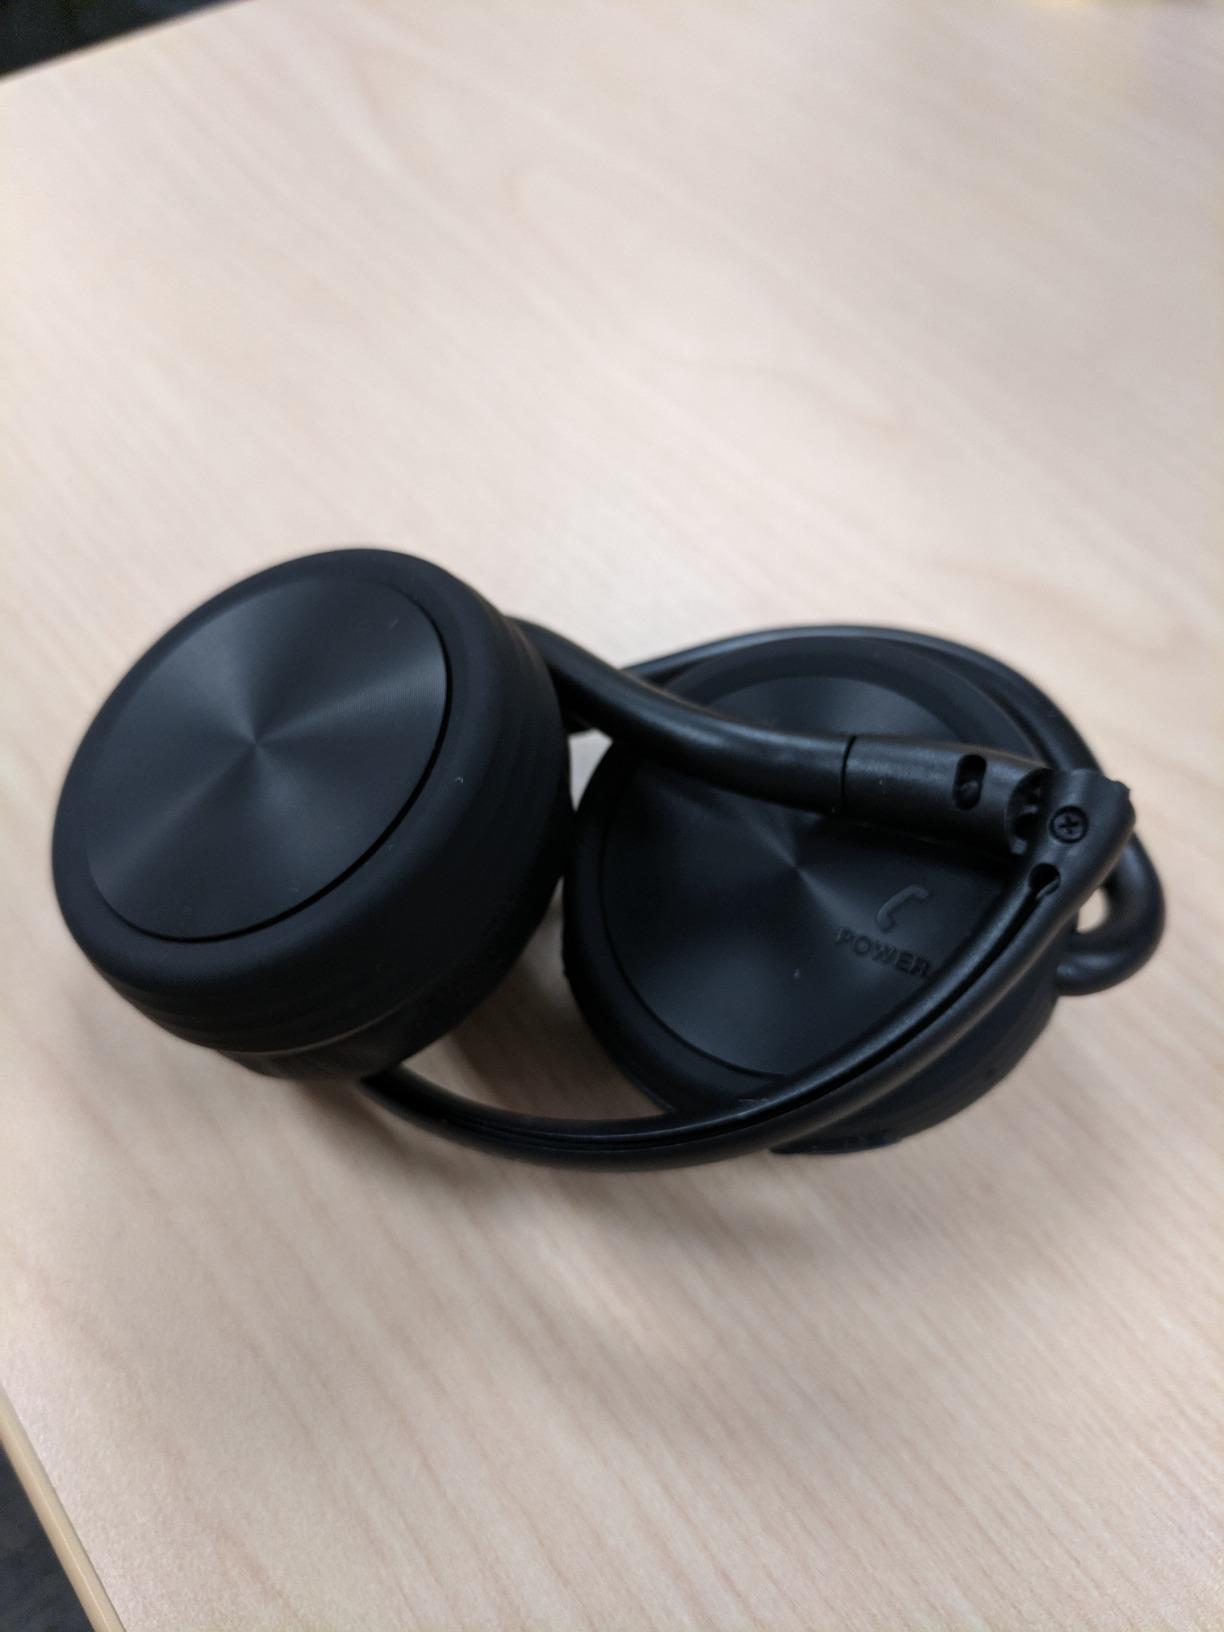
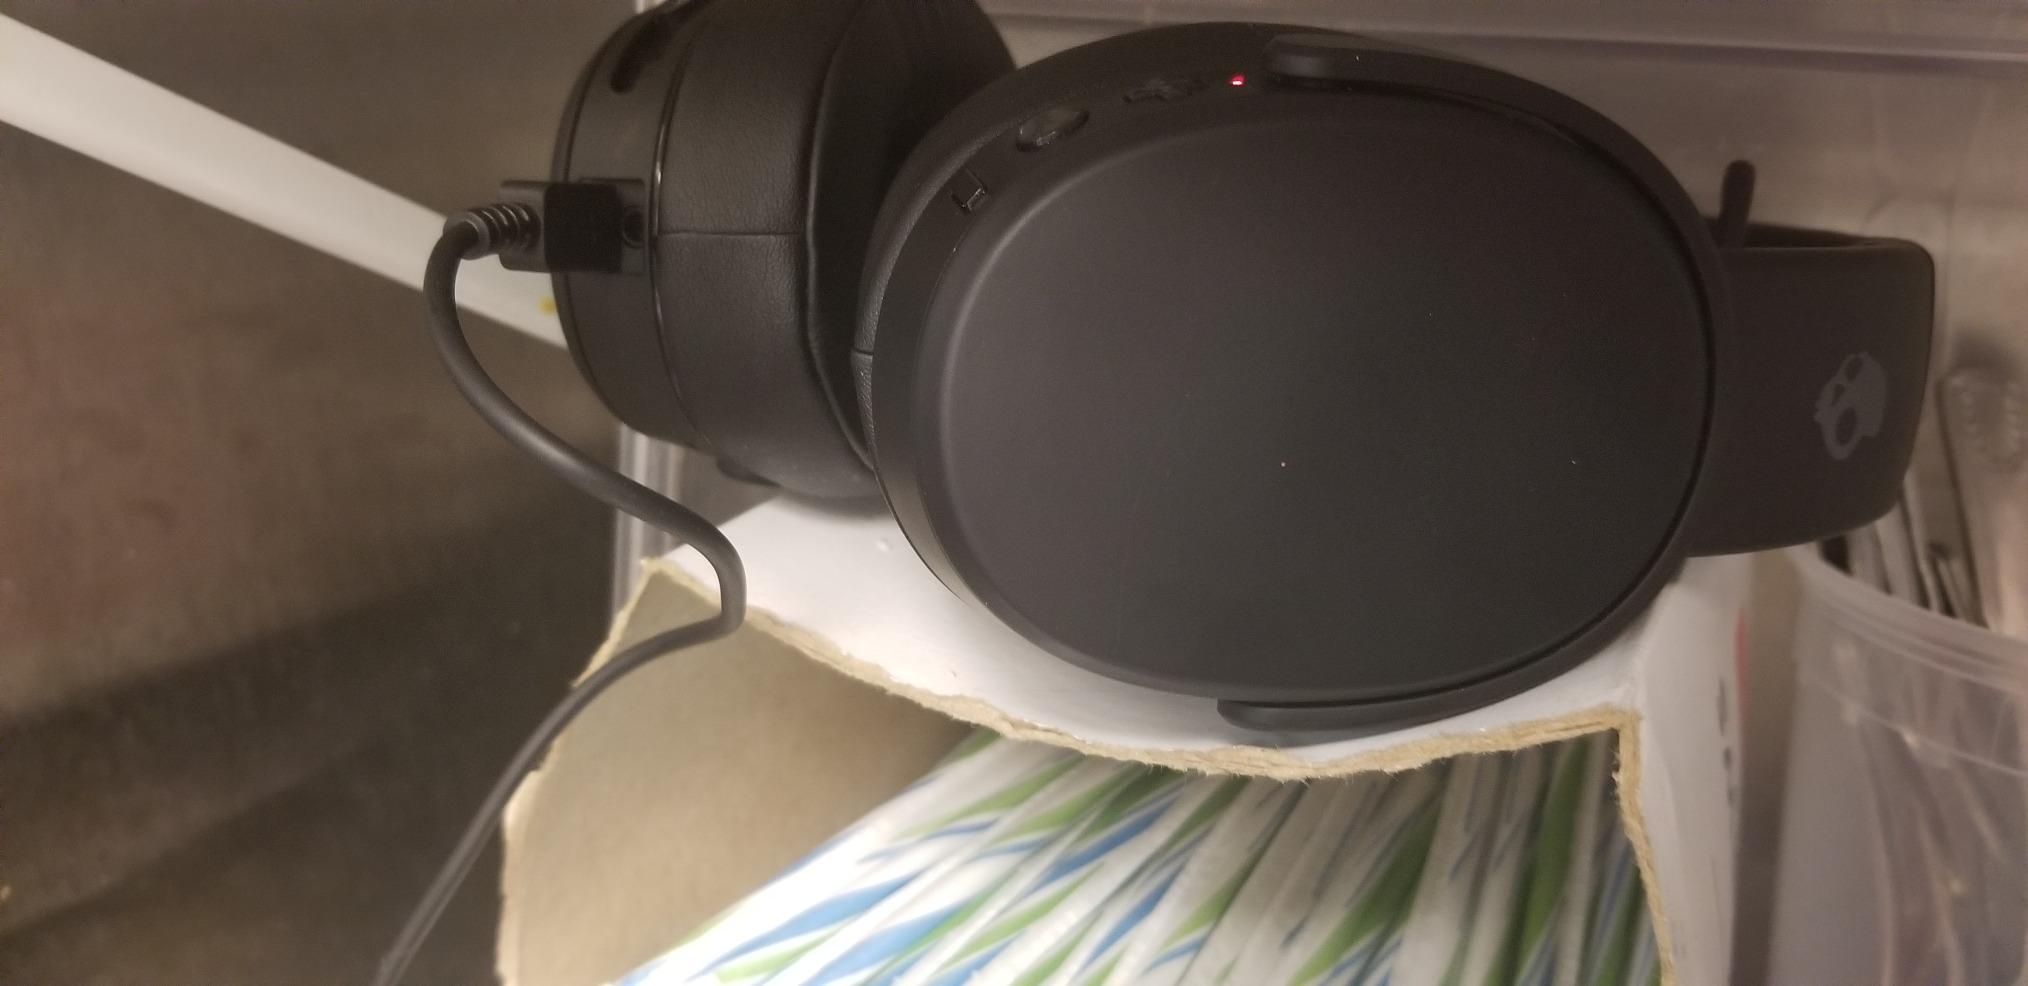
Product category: headphones
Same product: no